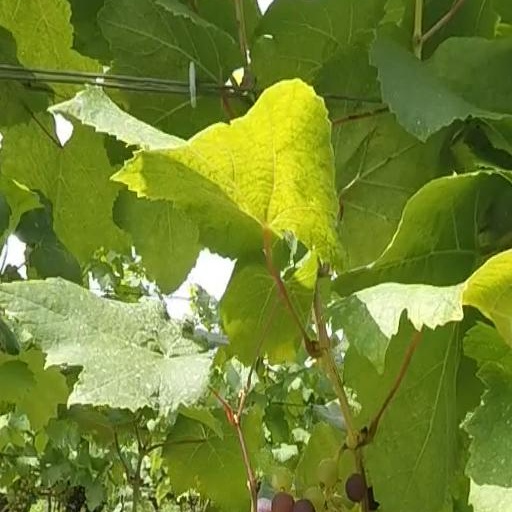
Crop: grape